Helvig Kinch

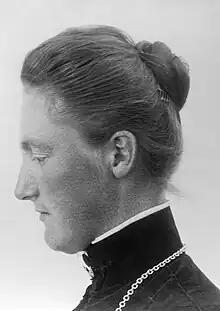
Helvig Kinch.

Helvig Agnete Kinch née Amsinck (1872–1956) was a Danish artist who specialized in painting animals, especially horses. In the early 20th century, she participated in archaeological research near Lindos on the island of Rhodes, creating landscapes of the area and illustrating the artefacts discovered there. Together with Marie Henriques, in 1916 she established the Danish Society of Female Artists (Kvindelige Kunstneres Samfund) to encourage women artists to exhibit their works.